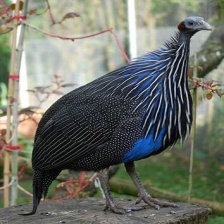
Species: VULTURINE GUINEAFOWL
Scientific name: ACRYLLIUM VULTURINUM